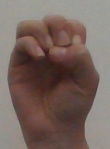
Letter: ha